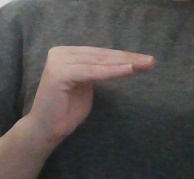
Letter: haa